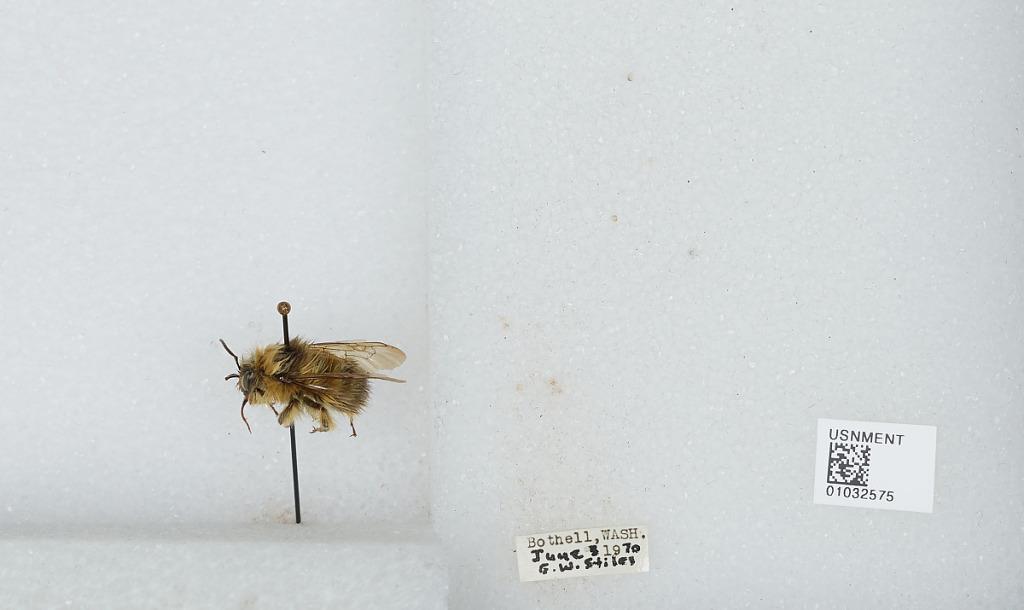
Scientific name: Bombus (Pyrobombus) sitkensis Nylander
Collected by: E. Stiles
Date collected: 1970-6-3
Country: United States
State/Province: Washington
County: King
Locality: Bothell
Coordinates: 47.7717, -122.204